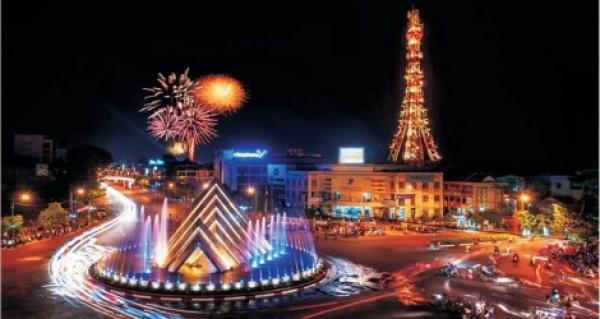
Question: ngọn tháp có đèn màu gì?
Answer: ngọn tháp có đèn màu vàng